The Circus (1928 film)

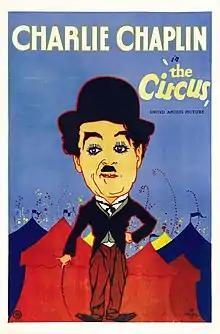
Original US poster by Alvan "Hap" Hadley

The Circus is a 1928 silent romantic comedy film written, produced, and directed by Charlie Chaplin. The film stars Chaplin, Al Ernest Garcia, Merna Kennedy, Harry Crocker, George Davis and Henry Bergman. The ringmaster of an impoverished circus hires Chaplin's Little Tramp as a clown, but discovers that he can only be funny unintentionally.